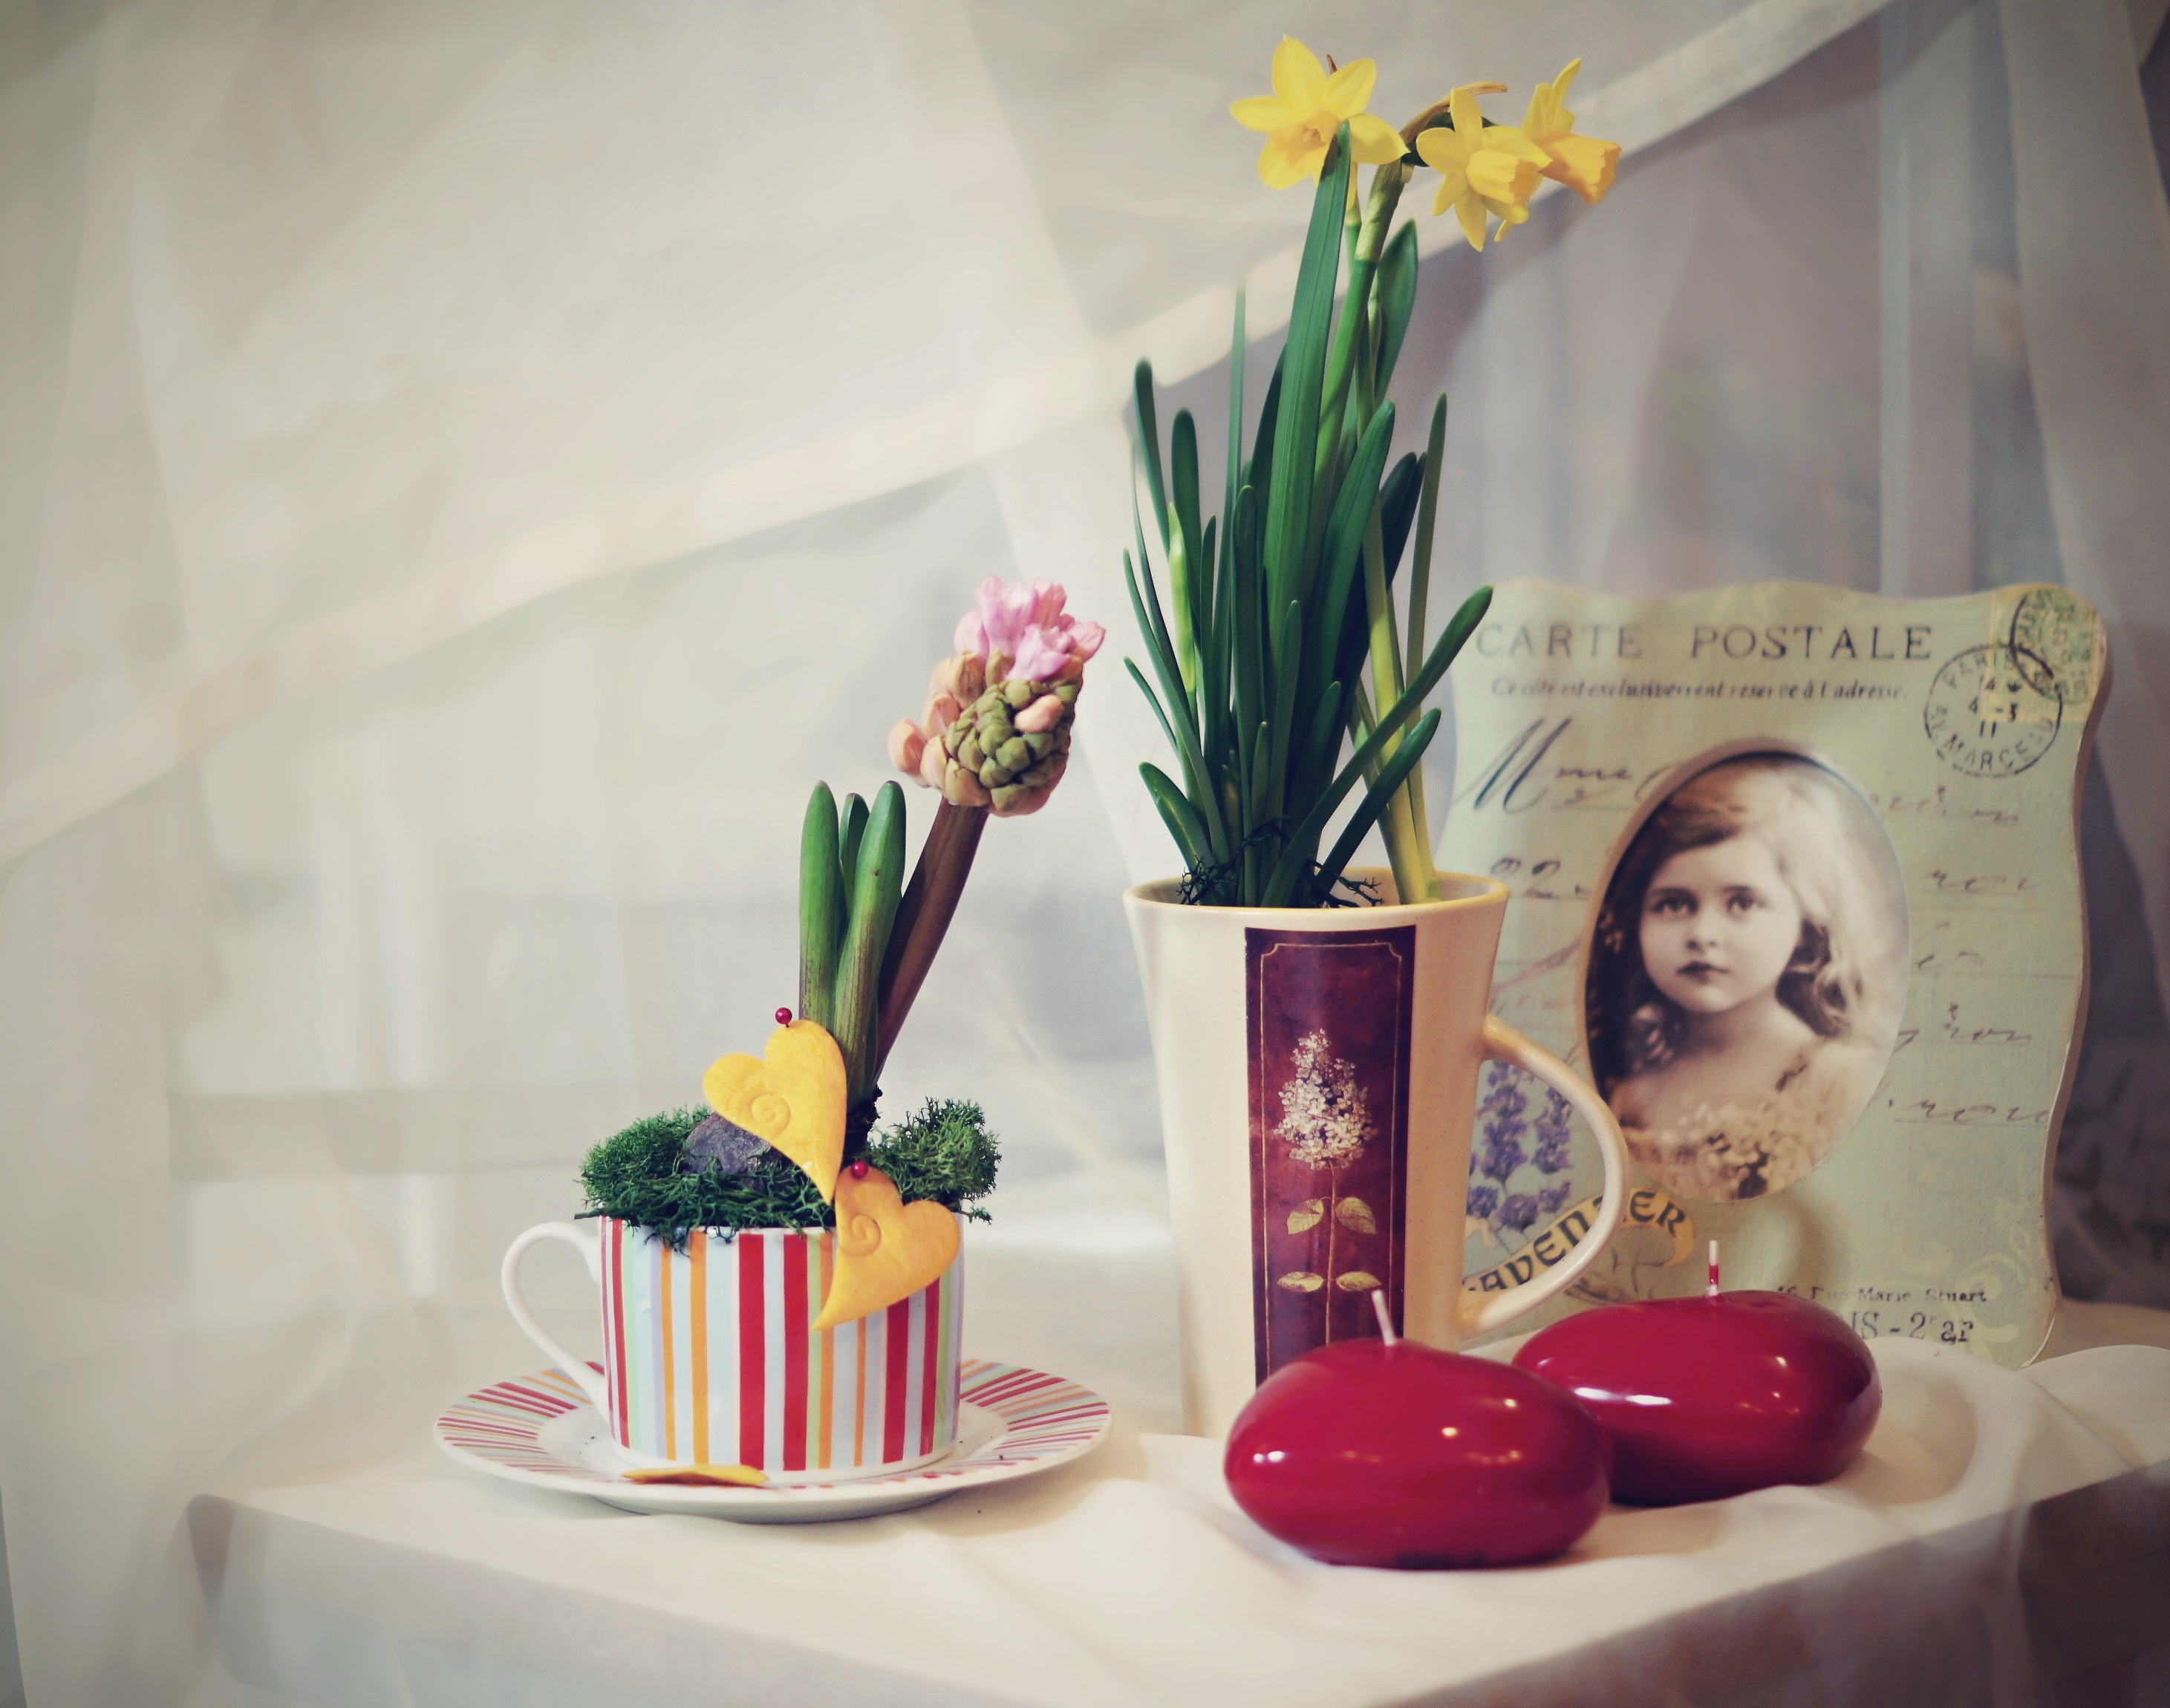
retro, flower, cup, decoration, spring, pink, daffodil, art, party, border, floristry, hyacinth, centrepiece